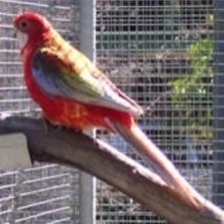
Species: EASTERN ROSELLA
Scientific name: PLATYCERCUS EXIMIUS